Siderography

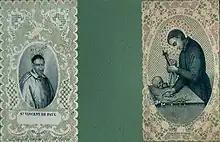
Two devotional pictures : Saint Vincent de Paul (French make, 1860) and Aloysius Gonzaga (Turin, 1860); two mechanically punched siderographies

Perkins developed the use of steel plates in banknote production in 1805, and these were more resistant to wear from printing than copper plates. Siderography enabled the steel plates to be copied with greater frequency. It was first used for printing banknotes of the United States dollar.